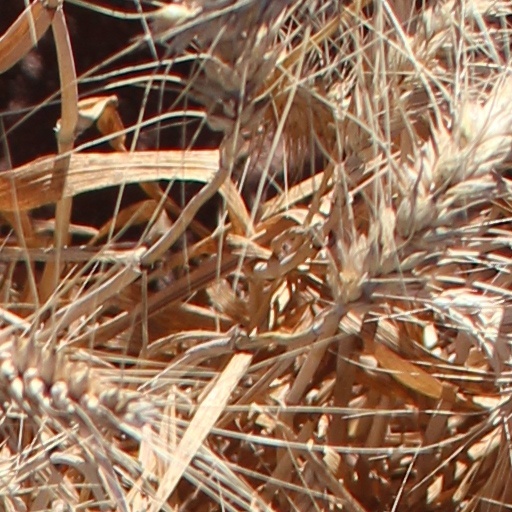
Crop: wheat